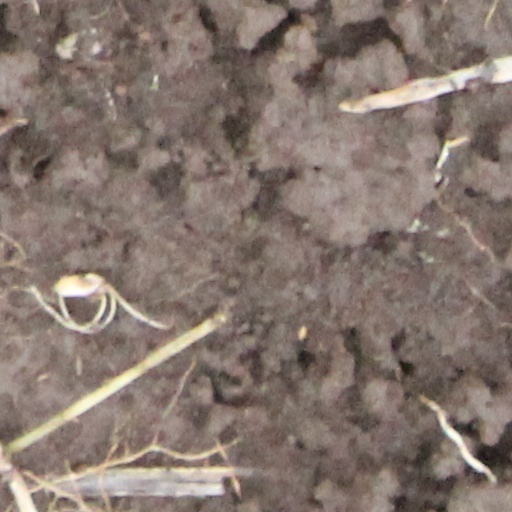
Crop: wheat